Jean Harris

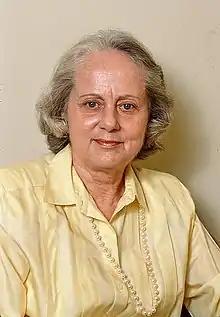
Harris in 1988

Jean Struven Harris (April 27, 1923 – December 23, 2012) was the headmistress of The Madeira School for girls in McLean, Virginia, who made national news in the early 1980s when she was tried and convicted of the murder of her ex-lover, Herman Tarnower, a well-known cardiologist and author of the best-selling book "The Complete Scarsdale Medical Diet". The case is featured on the TV show "Murder Made Me Famous".